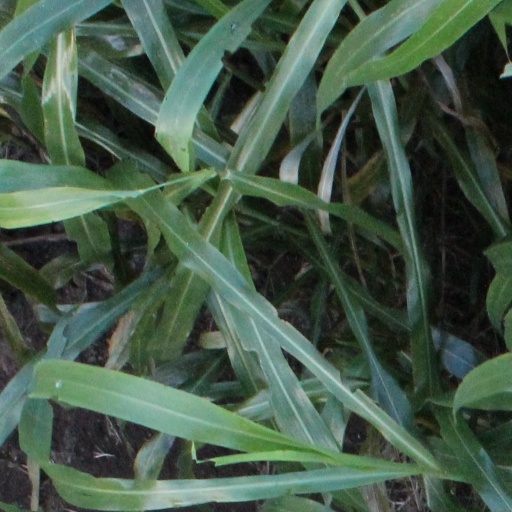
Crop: sorghum